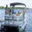
Label: ship